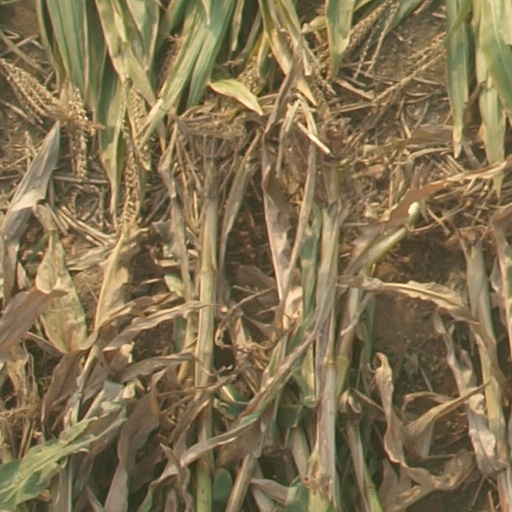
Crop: maize; corn